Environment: lab
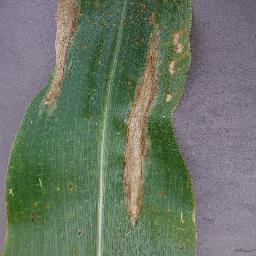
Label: northern_corn_leaf_blight